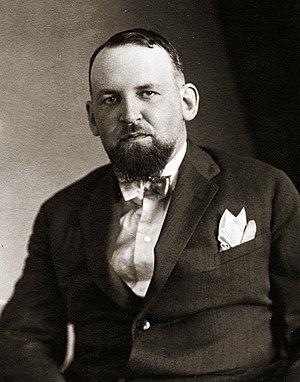
Aleksander Wacław Ładoś [alɛ'ksandɛr 'wadoɕ], est un diplomate et un homme politique polonais, qui dirigea la légation de Pologne en Suisse de 1940 à 1945. Ładoś était membre et de facto dirigeant du Groupe Ładoś, composé de diplomates polonais et d'organisations juives, qui sauvèrent de l'Holocauste plusieurs centaines de juifs en leur fournissant des passeports illégaux latino-américains et principalement paraguayens.
Le groupe Ładoś polonais : Grupa Ładosia, est un groupe de diplomates polonais et d'organisation juives, basé à Berne qui sauva de l'holocauste plusieurs centaines de juifs en leur fournissant des faux passeports latino-américains et principalement paraguayens.